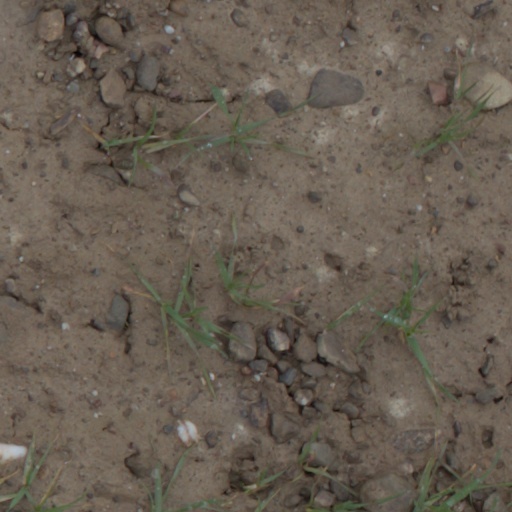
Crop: wheat